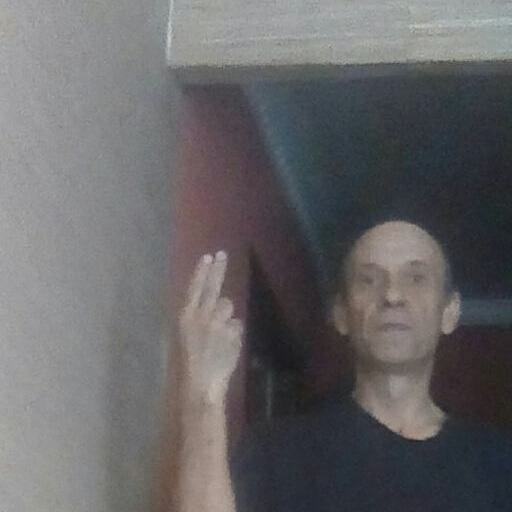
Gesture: two_up_inverted